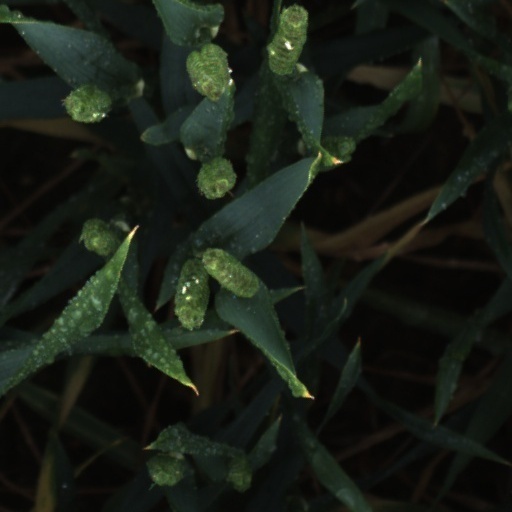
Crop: wheat